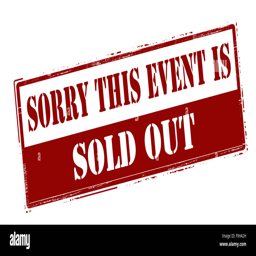
rubber stamp with text sorry this event is sold out inside , vector illustration